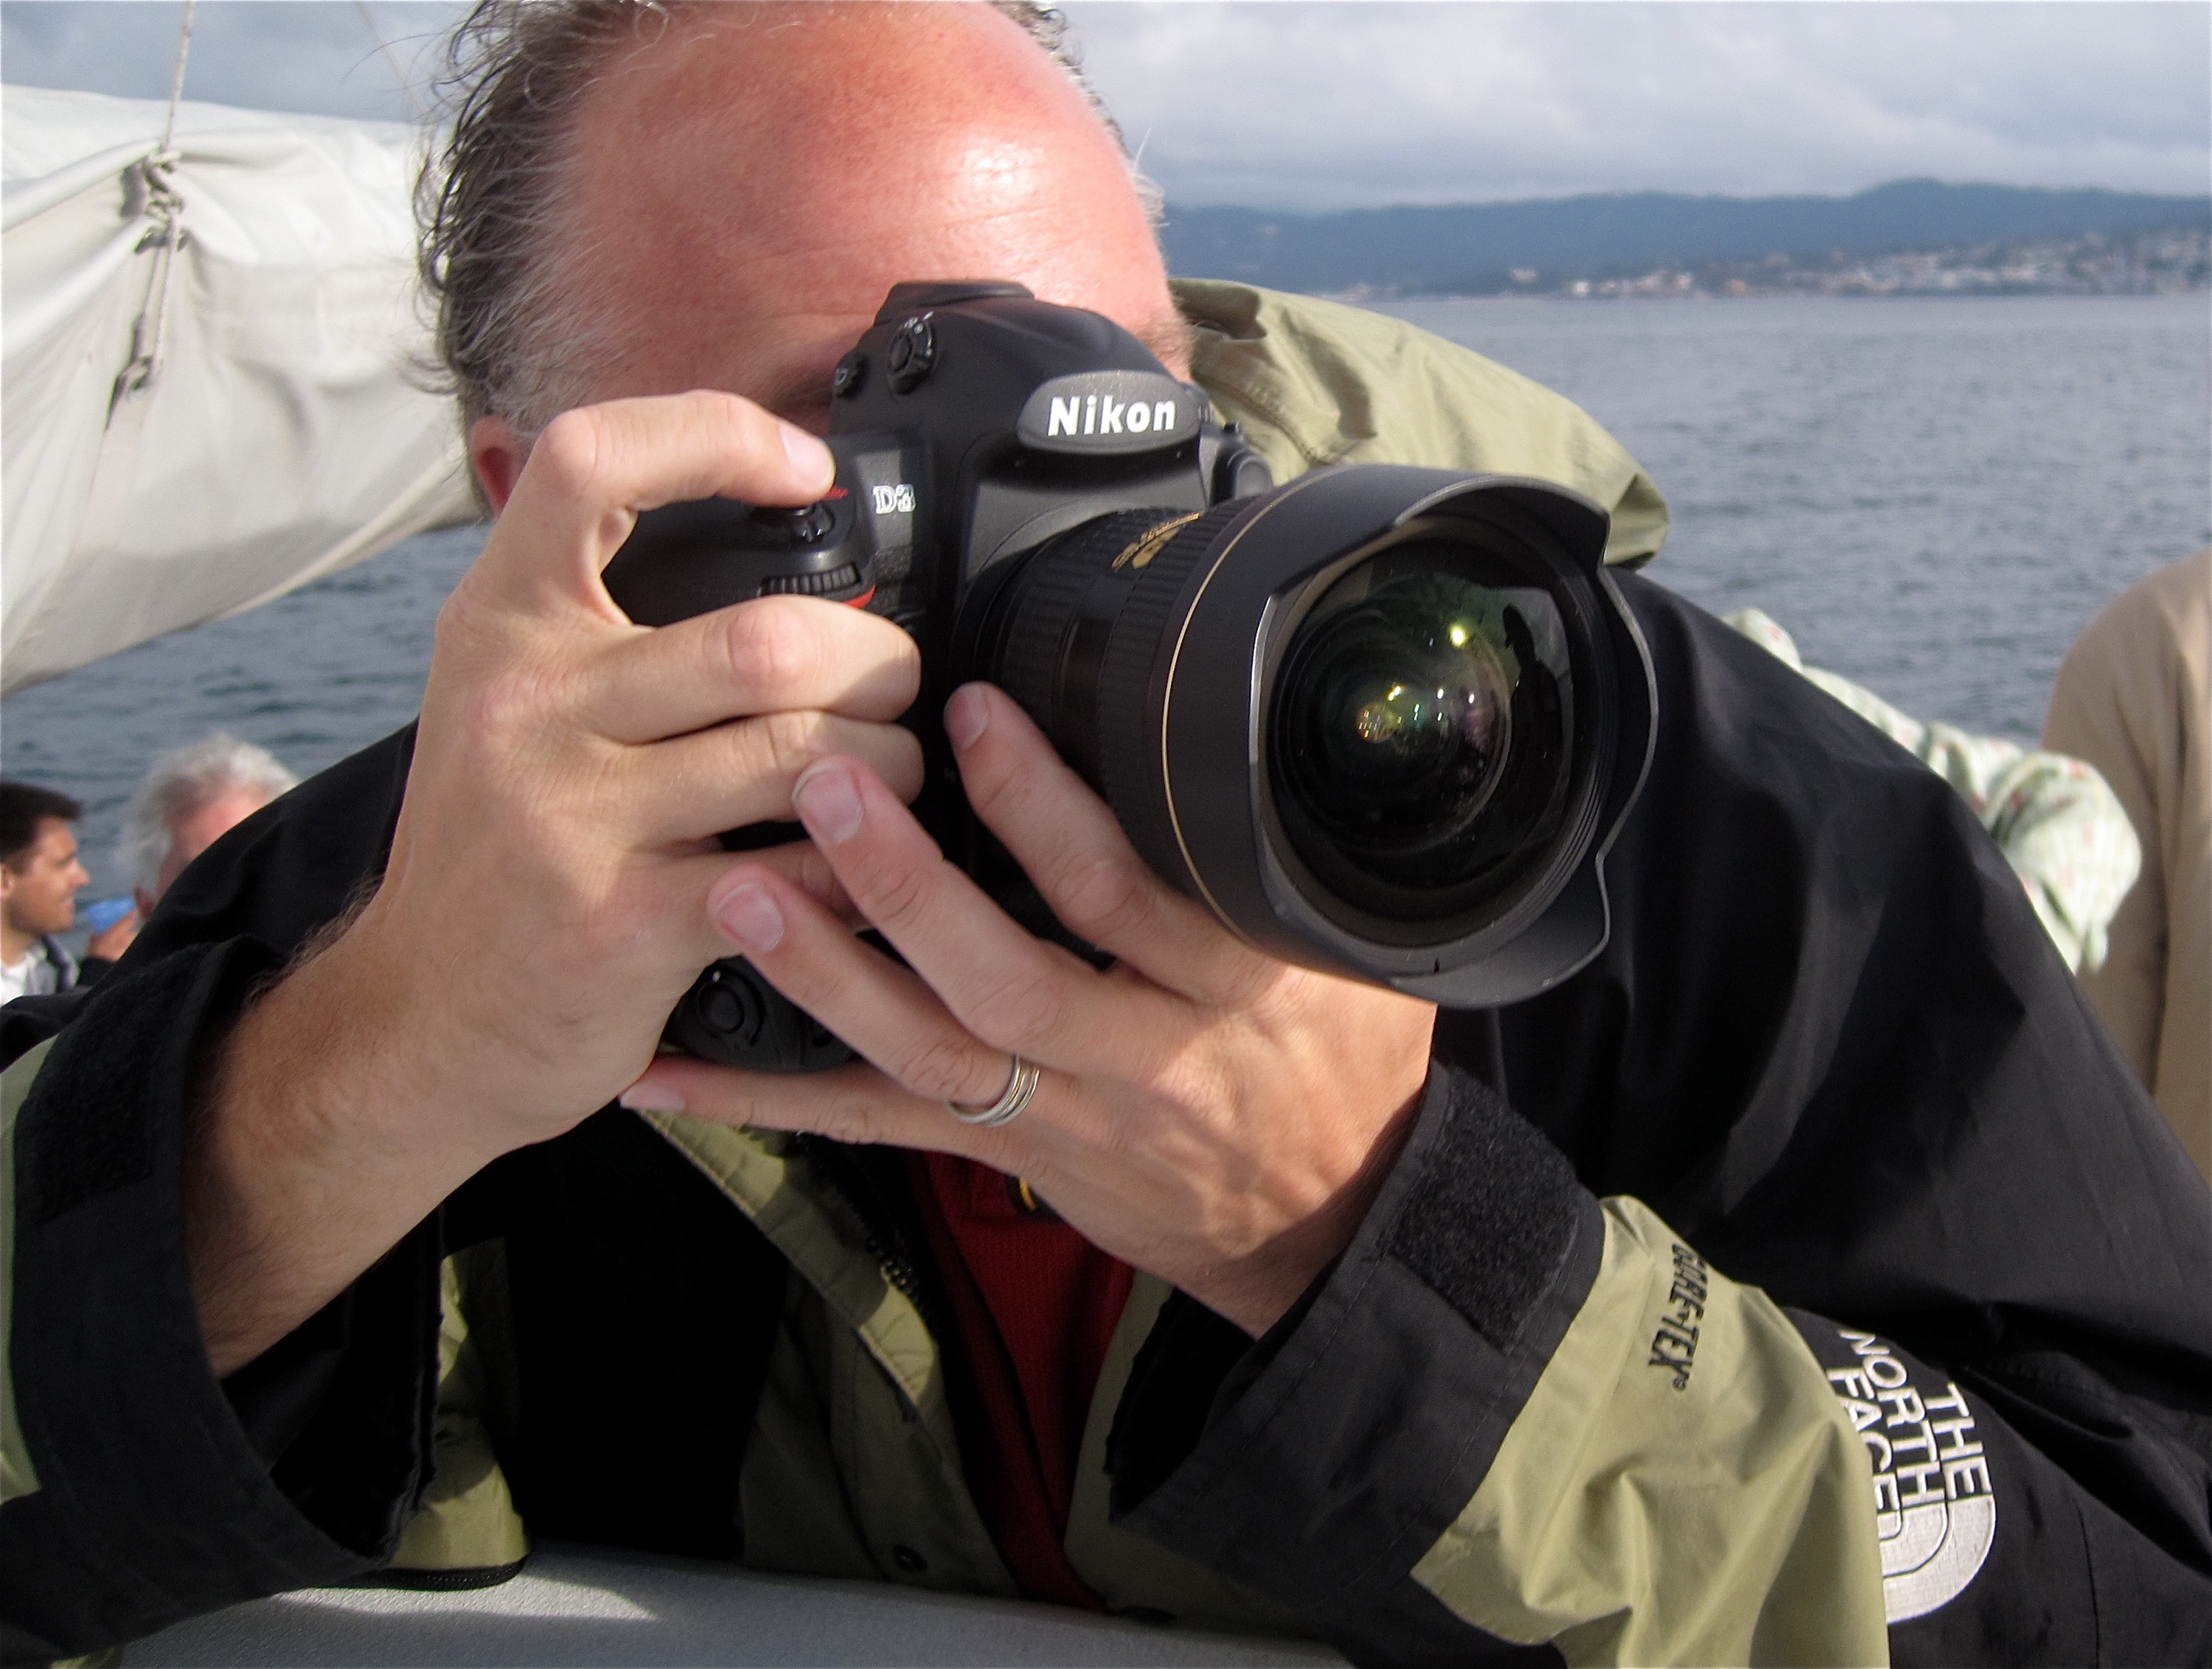
person, profession, nmc2009, cinematographer, camera operator